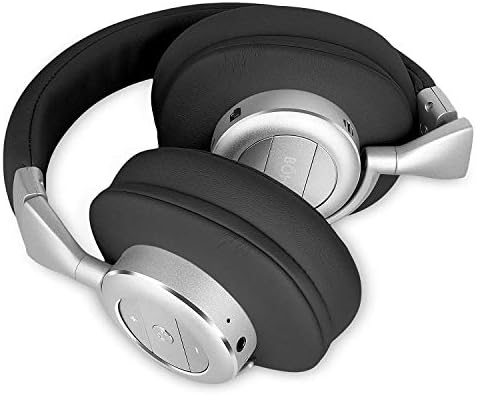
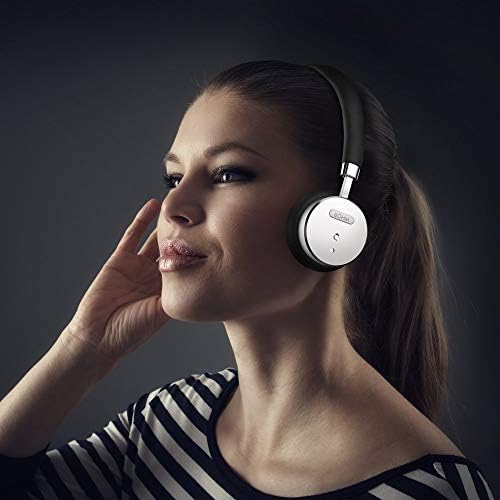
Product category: headphones
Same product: no